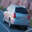
Label: automobile